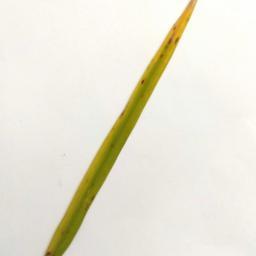
Label: Rice___Brown_Spot